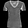
Label: T - shirt / top